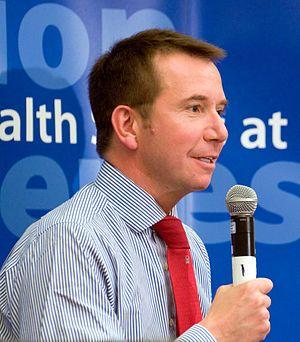
Le 29ᵉ conseil des ministres du Canada est l'actuel conseil des ministres du Canada.
Cette page concerne des événements d'actualité qui se sont produits durant l'année 1967 dans la province canadienne de la Nouvelle-Écosse.